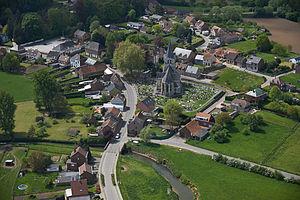
Rhode-Sainte-Agathe est une section de la commune belge de Huldenberg située en Région flamande dans la province du Brabant flamand.